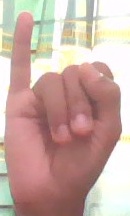
ASL sign: I